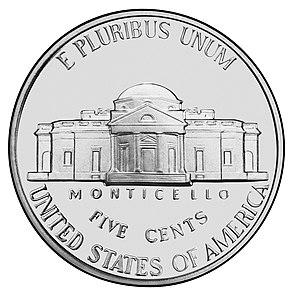
Les pièces de monnaie des États-Unis désignent les pièces de monnaie ayant cours légal sur le territoire des États-Unis.
Monticello fut la maison et le domaine de Thomas Jefferson près de Charlottesville, en Virginie, à l'est des États-Unis. Elle appartient à la liste du patrimoine mondial de l'UNESCO.